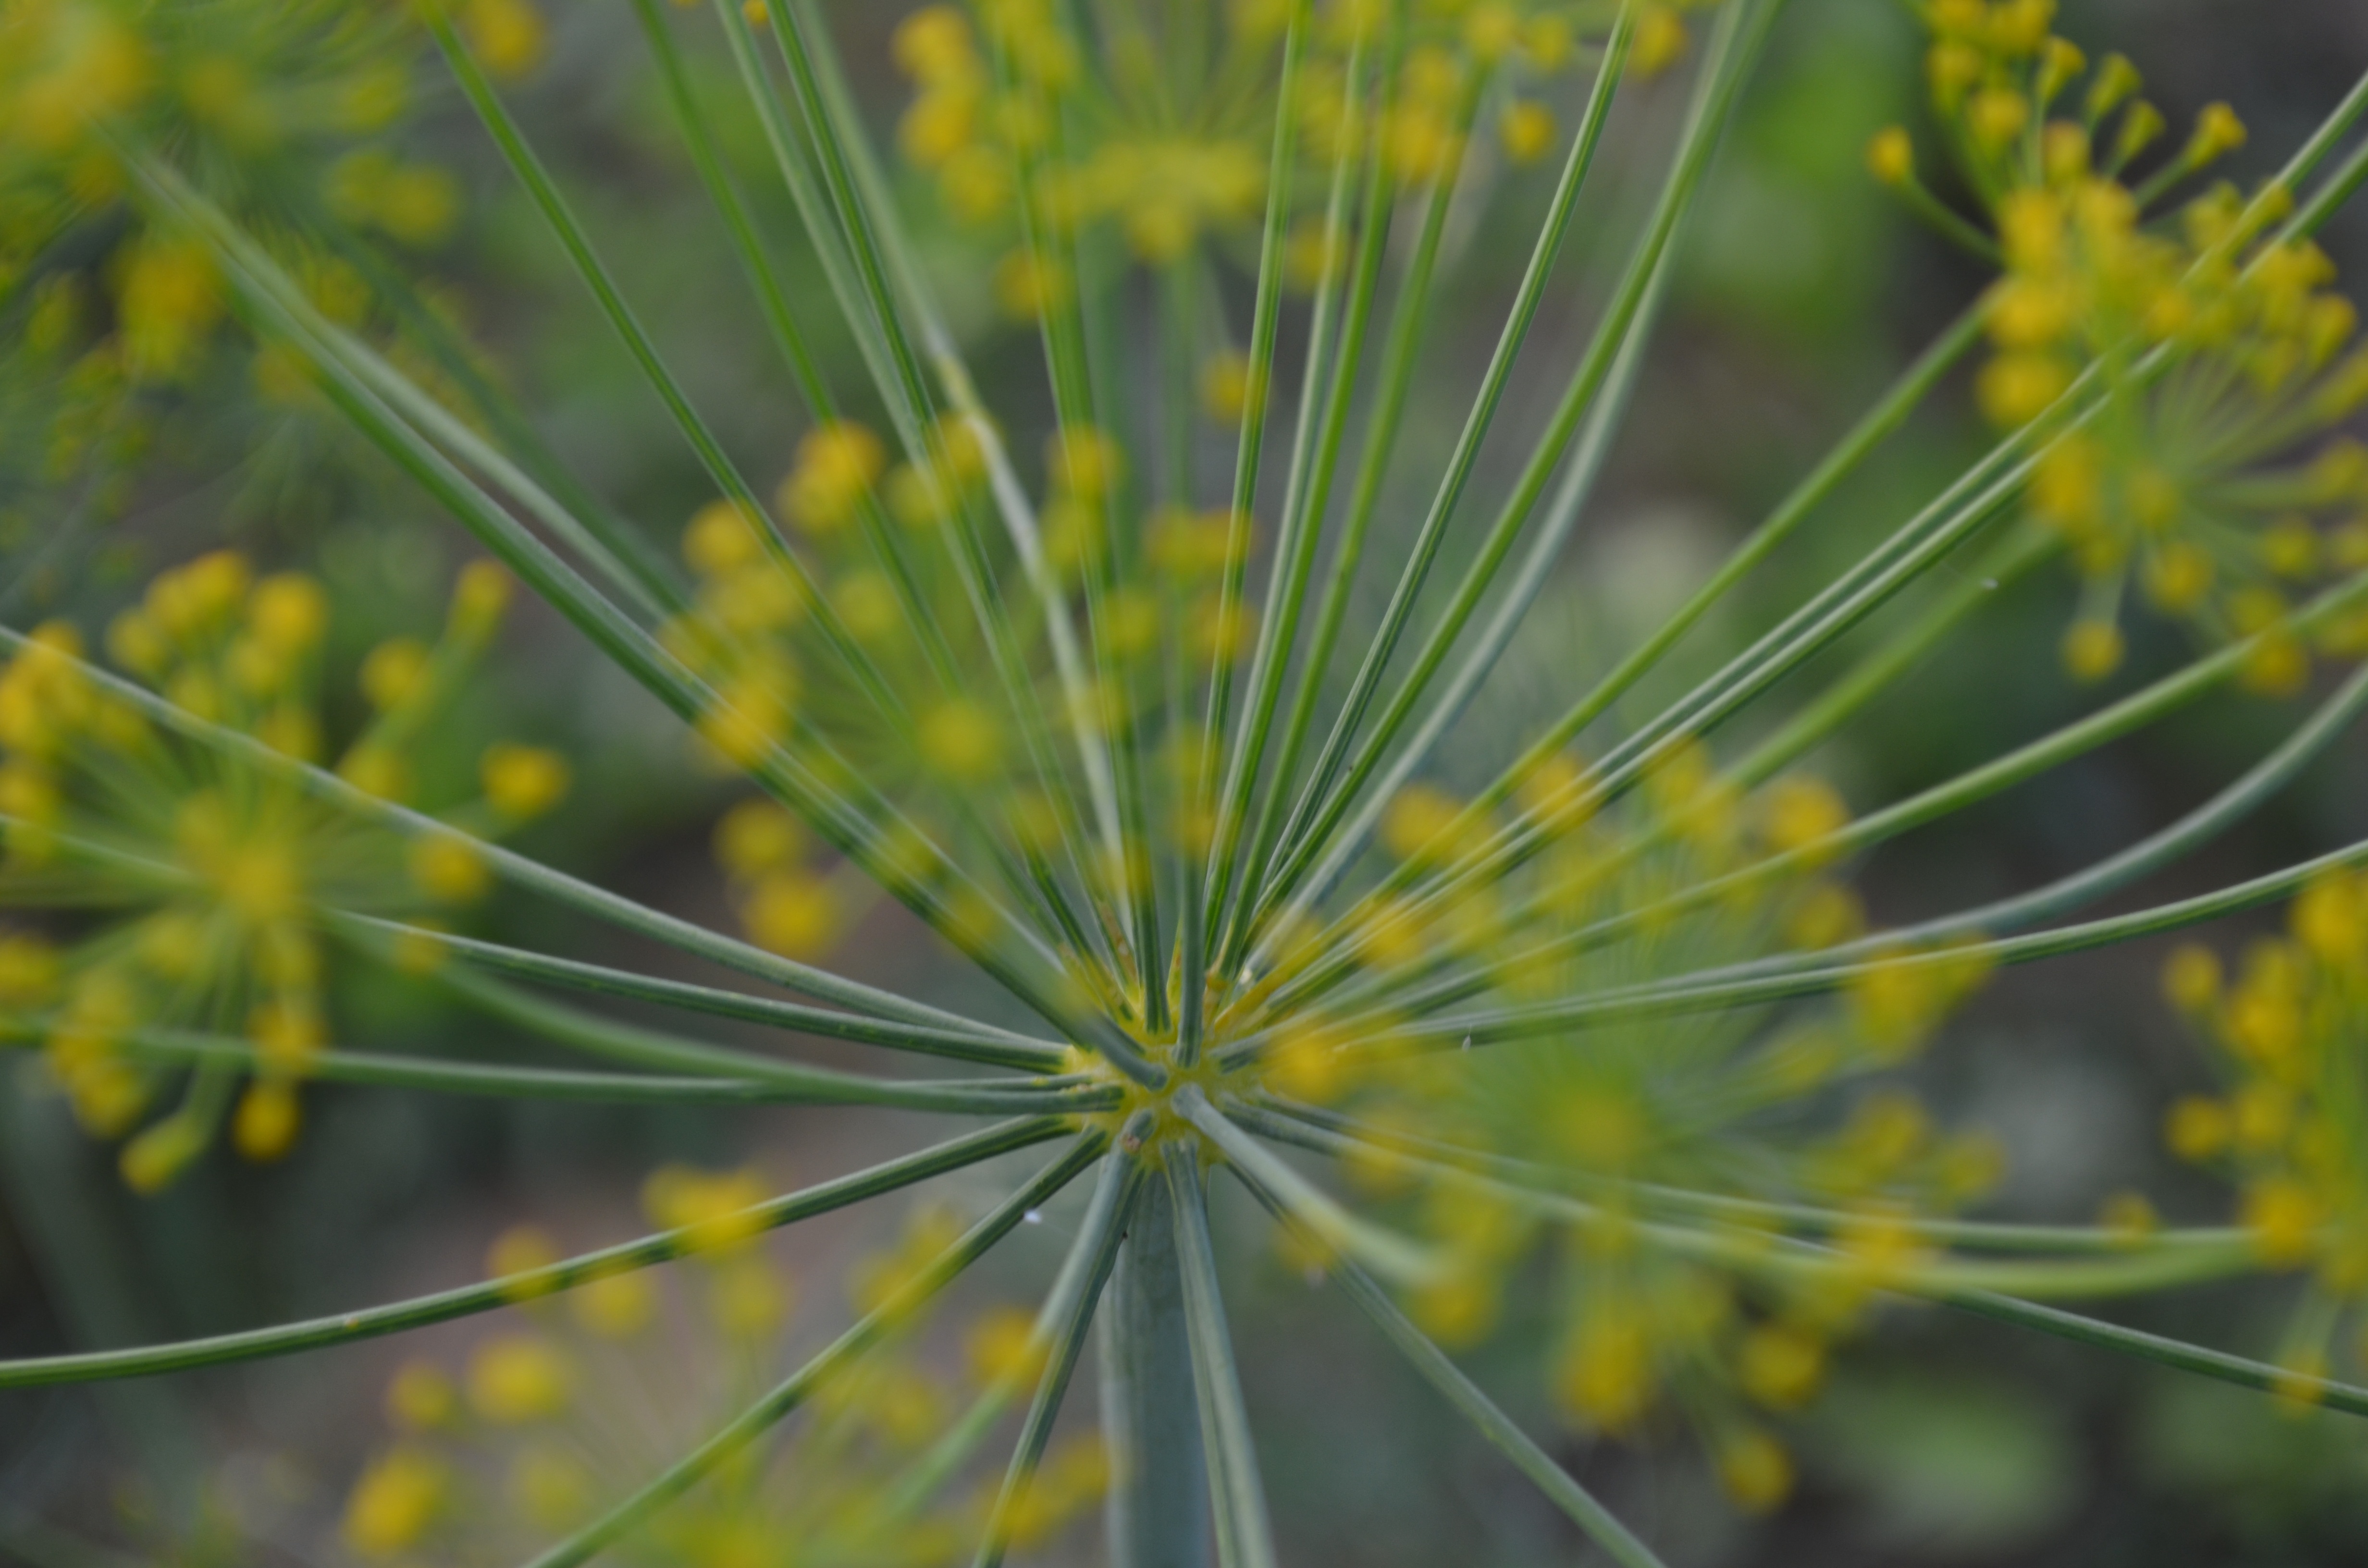
tree, nature, blossom, plant, field, meadow, prairie, leaf, flower, bloom, botany, yellow, close, flora, wildflower, ball, ecosystem, macro photography, arable, about, dill, flowering plant, dill blossom, grass family, land plant